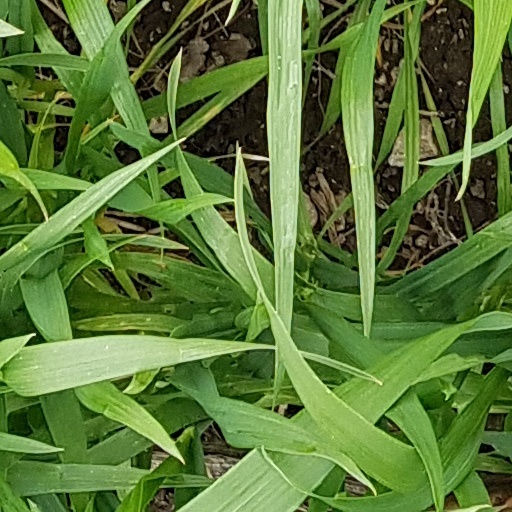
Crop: wheat